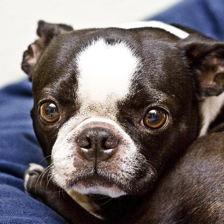
Label: animals